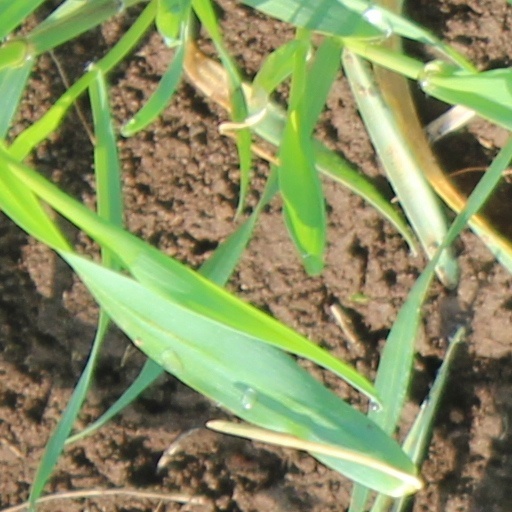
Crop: wheat